Sheermal

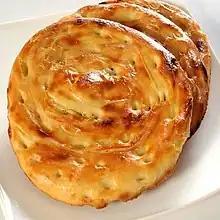
Sheermal served in Iran

Sheermal (Persian/Urdu: , ,:, also spelled shirmal, is a saffron-flavored traditional flatbread eaten in Iran and the Indian subcontinent. The word sheermal is derived from the Persian words شیر (translit. sheer, Sanskrit Kshir) meaning milk, and مالیدن (translit. malidan) meaning to rub or to knead. In a literal translation, sheermal means milk-rubbed. It was introduced to North India by the Mughal emperors during the medieval period. It became a delicacy of Lucknow, Hyderabad and Aurangabad. It is also part of the Awadhi cuisine and is enjoyed in Bhopal and Pakistan.